Virginia State Route 267

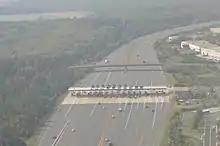
Aerial photo of the Dulles Greenway toll plaza

The Dulles Toll Road is an eight-lane, toll road that runs outside the Dulles Access Road.